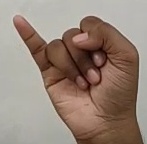
ASL sign: J